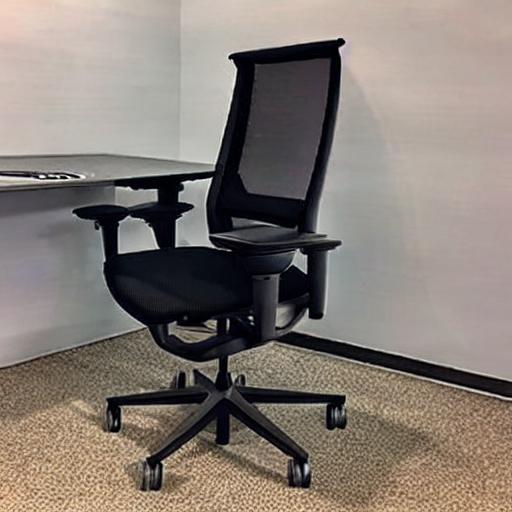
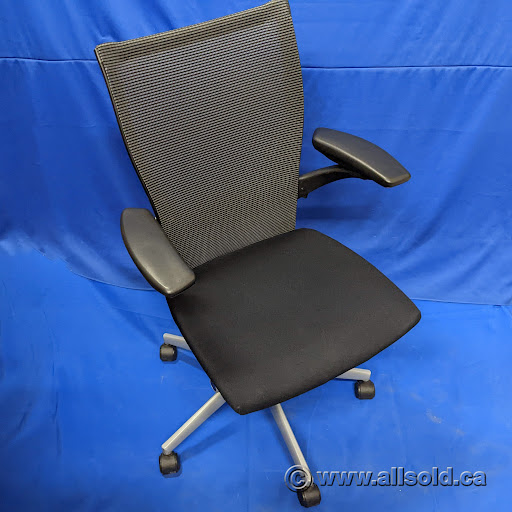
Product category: items_chair
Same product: no